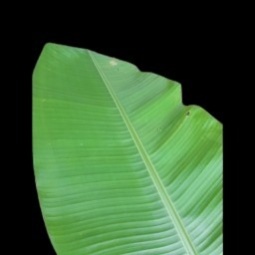
Label: Healthy